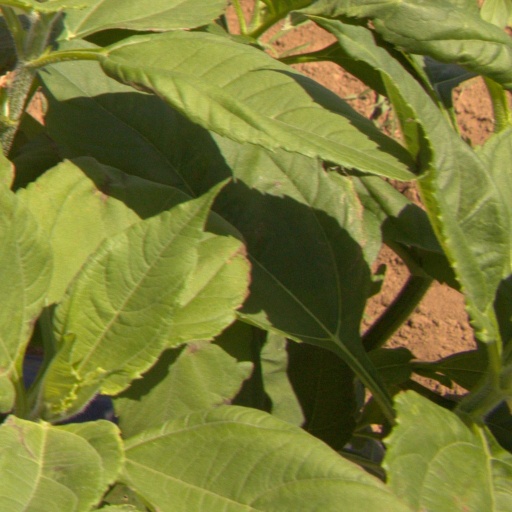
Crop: Jerusalem artichoke